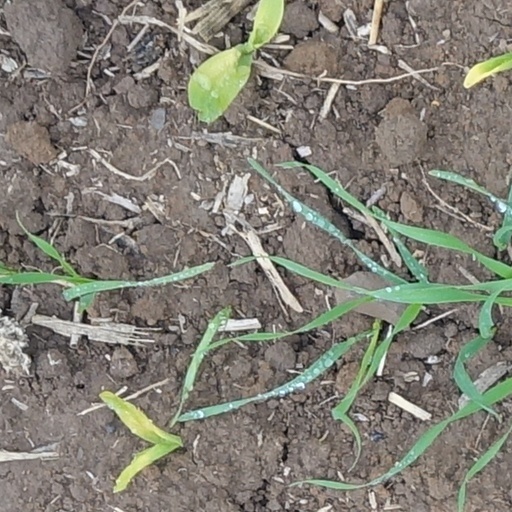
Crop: wheat